Jamie Schroeder

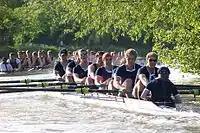
Christ Church Men's 1st VIII 2006 with Jamie Schroeder at stroke

In the summers of 2006 and 2009, Schroeder competed for Christ Church in one of Oxford's annual inter-collegiate competitions, Summer Eights. In 2006, Christ Church - stroked by Schroeder - rose one place in the bumps charts to fourth. In 2009, the crew, with Schroeder at five, started third, but "bumped" on the first two days of the competition, and finished "Head of the River" for the first time since 1985.